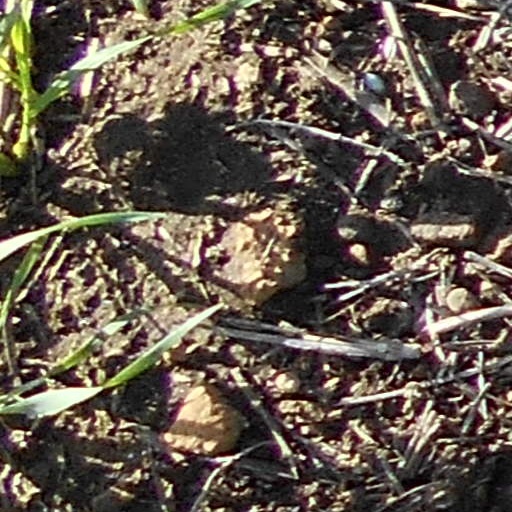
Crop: wheat